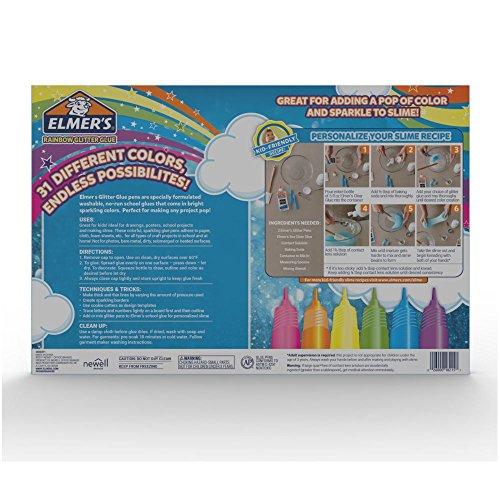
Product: Elmer’s Rainbow Glitter Glue Pen Set, Assorted Colors, 0.356 Ounces Each, 31 Count - Great For Making Slime
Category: Arts, Crafts & Sewing | Crafting | Craft Supplies | Adhesives | Art Glues & Pastes
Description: Rainbow of 31 glitter pens add a sparkly pop to slime, writing, and art.
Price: $14.95